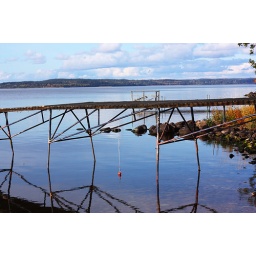
An old crooked bridge in lake Roxen. What cought my eye was the thermometer hanging from the bridge.